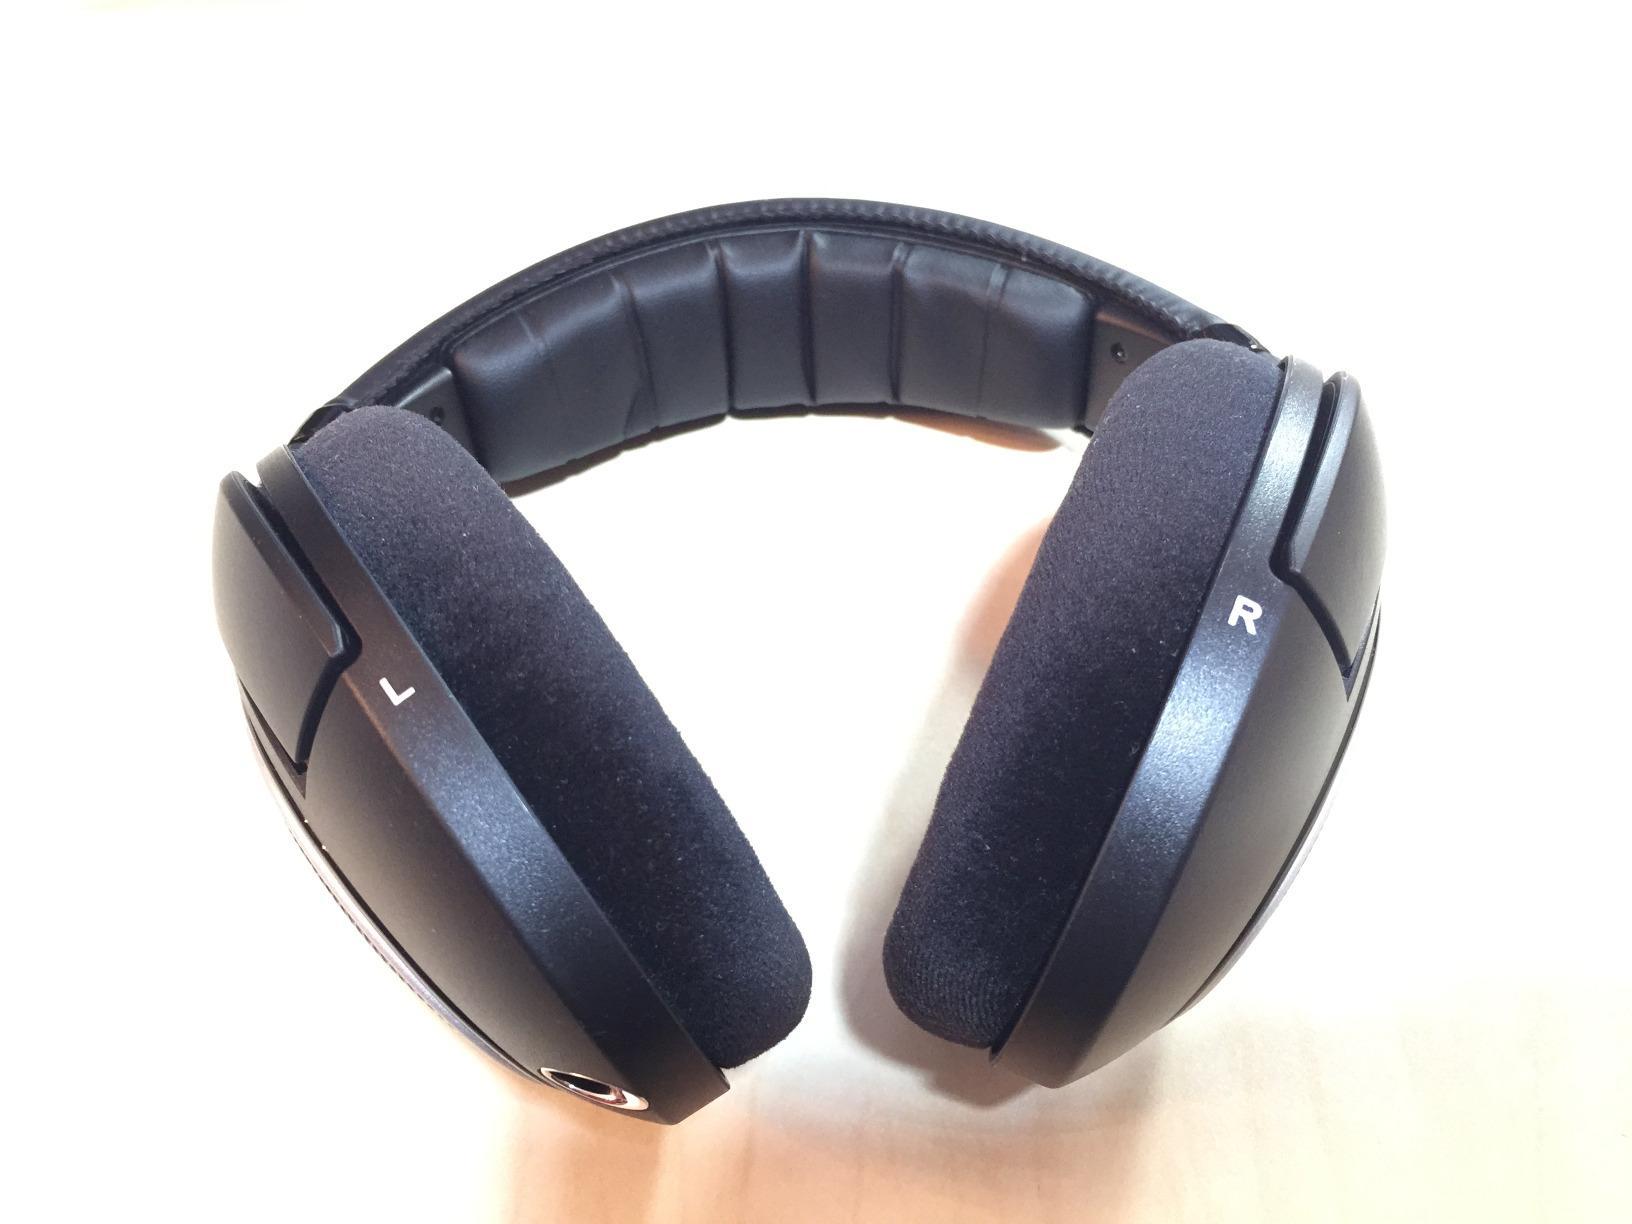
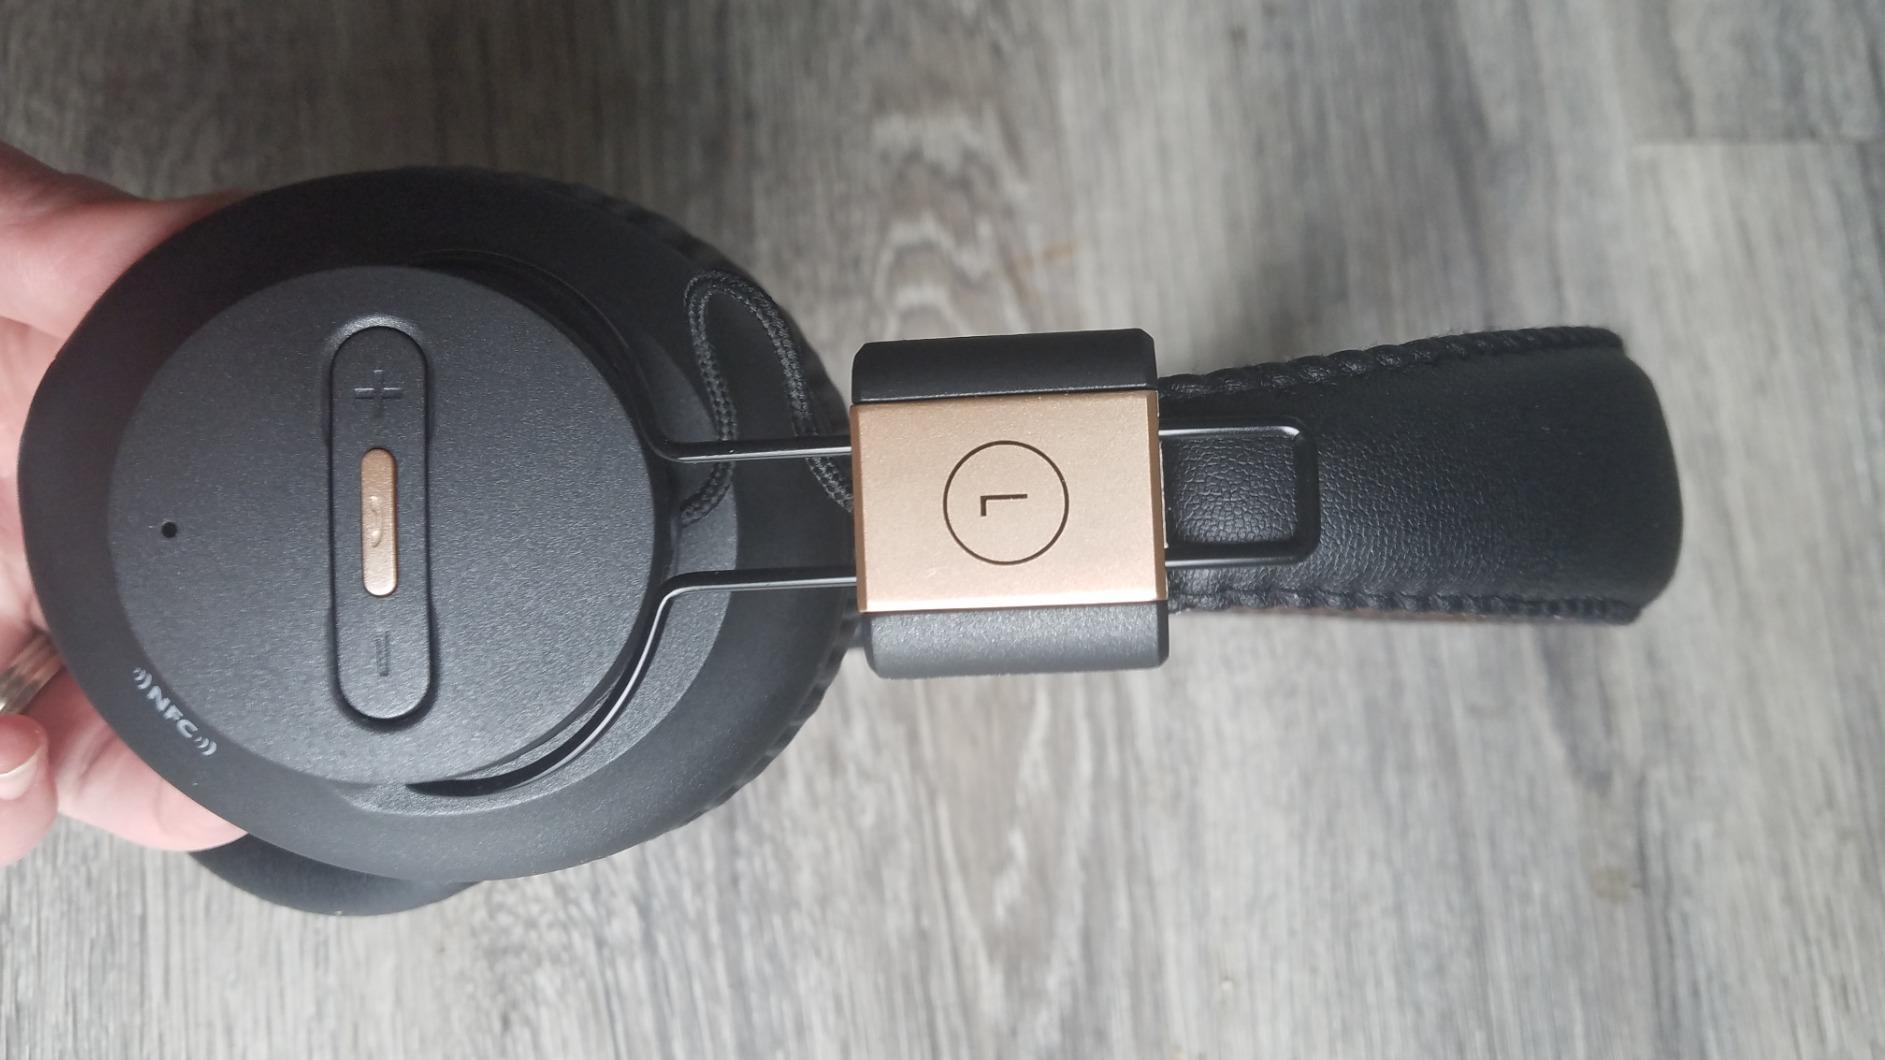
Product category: headphones
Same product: no